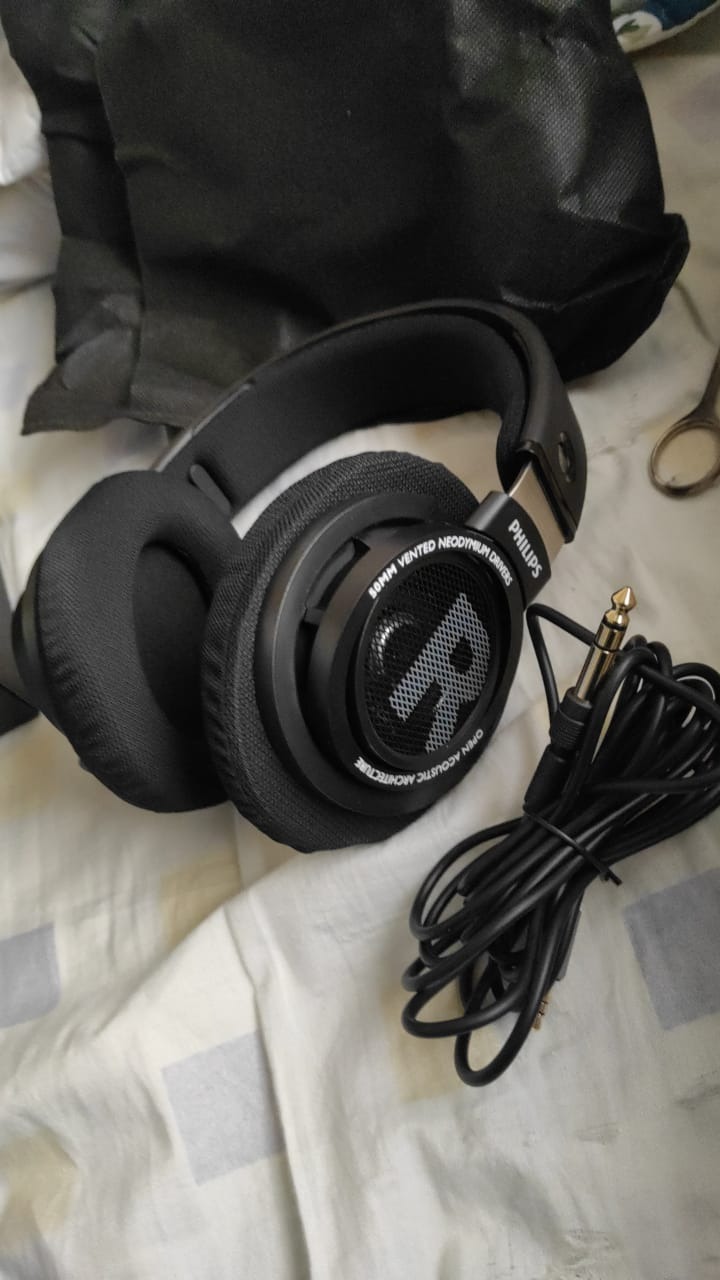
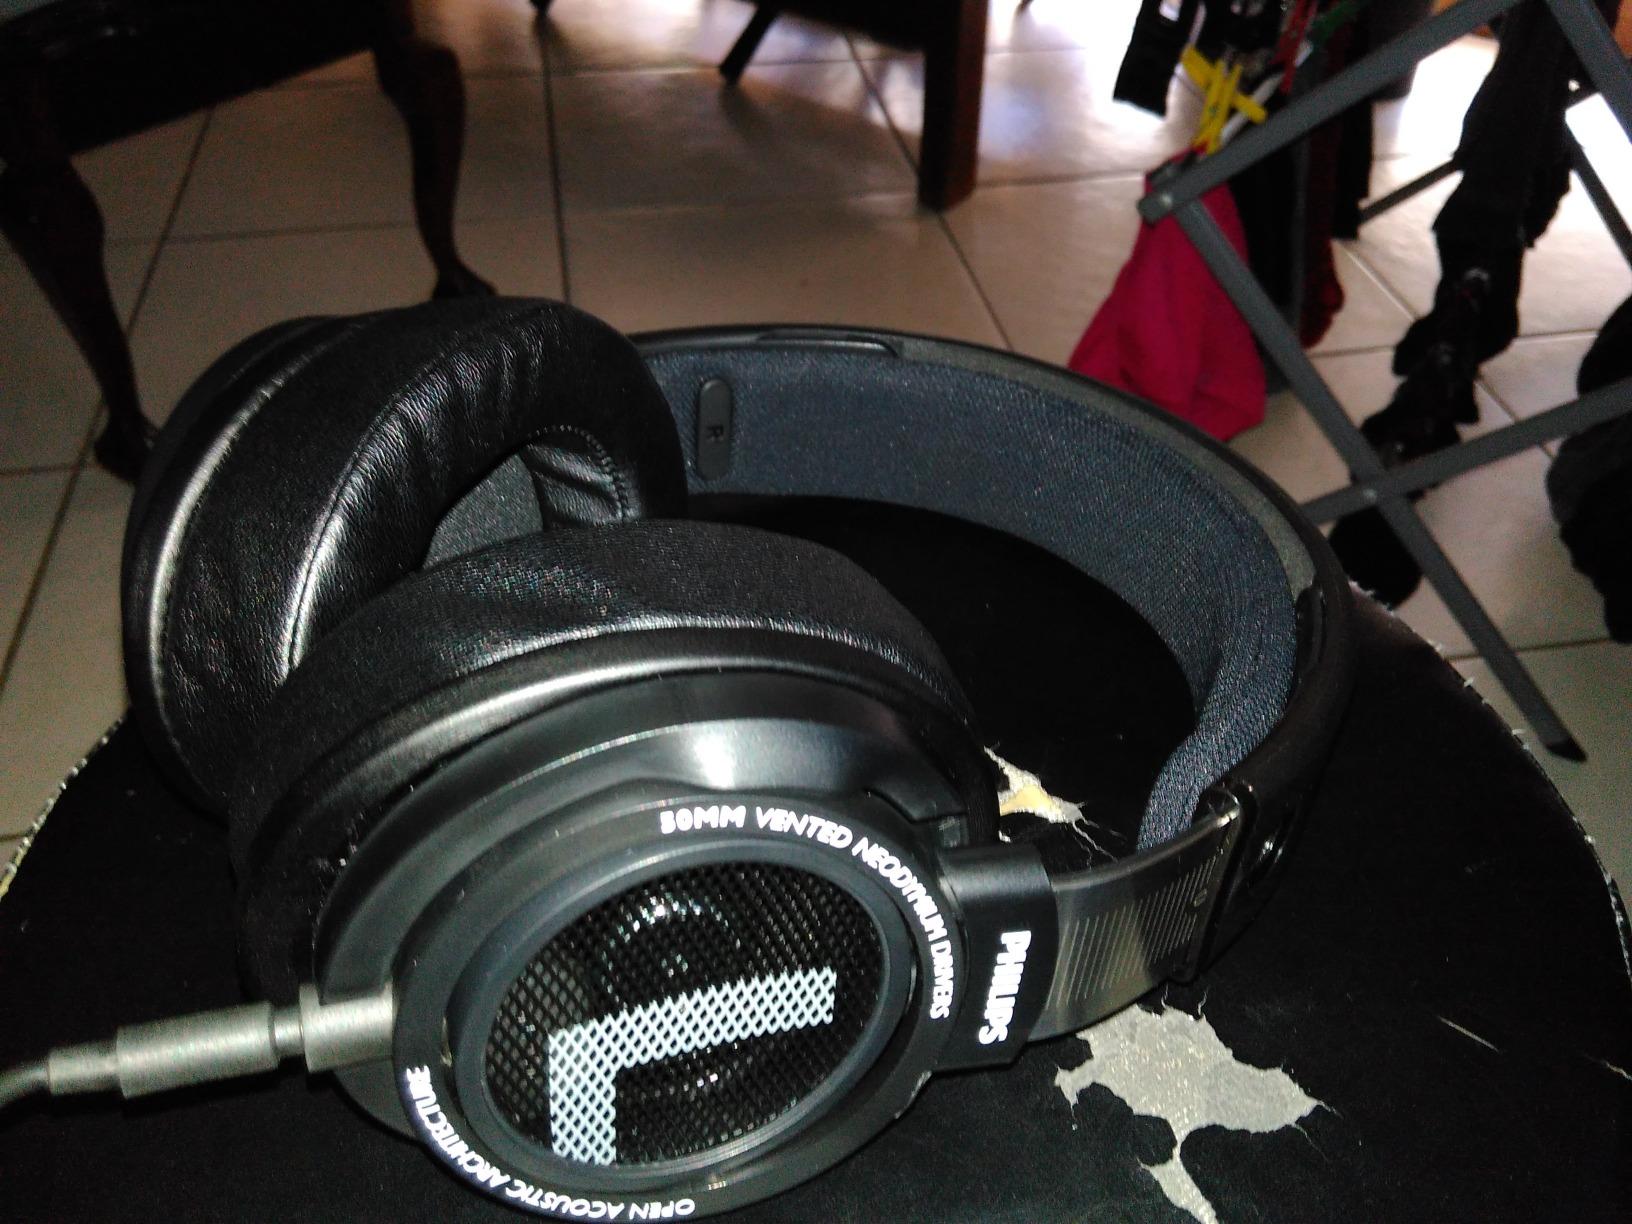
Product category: headphones
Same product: yes